Ha-Joon Chang

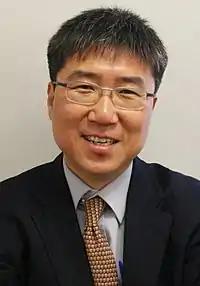
Chang in 2011

Ha-Joon Chang (born 7 October 1963) is a South Korean economist and academic. Chang specialises in institutional economics and development, and lectured in economics at the University of Cambridge from 1990–2021 before becoming professor of economics at the School of Oriental and African Studies (SOAS) in 2022. Chang is the author of several bestselling books on economics and development policy, most notably "Kicking Away the Ladder: Development Strategy in Historical Perspective" (2002). In 2013, "Prospect" magazine ranked Chang as one of the top 20 World Thinkers.